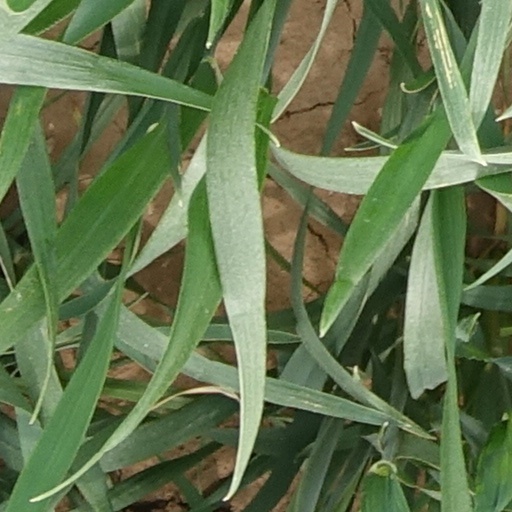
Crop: wheat